Azuma Leasing

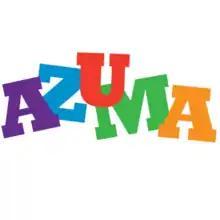
AZUMA Leasing Logo from 2015.

David Newberger founded as a startup company in 1993. He sought competitive advantage by installing washers and dryers directly to apartment residents as a service amenity. In 2003, quadrupled its business by acquiring the appliance leasing contracts of Web Service Company, based in Redondo Beach, California. In 2017, AZUMA decided to expand their business ventures into leasing furniture and housewares with the sale of the appliance business over to Appliance Warehouse. In 2022 AZUMA re-established its Washer and Dryer rentals business and now solely focuses on appliance leasing and has exited the furniture and houseware business.